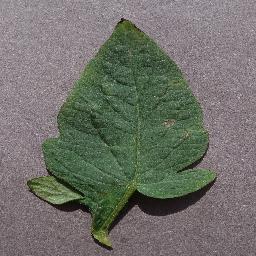
Label: Tomato___Target_Spot